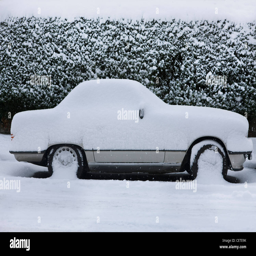
streets and cars covered in snow after a blizzard